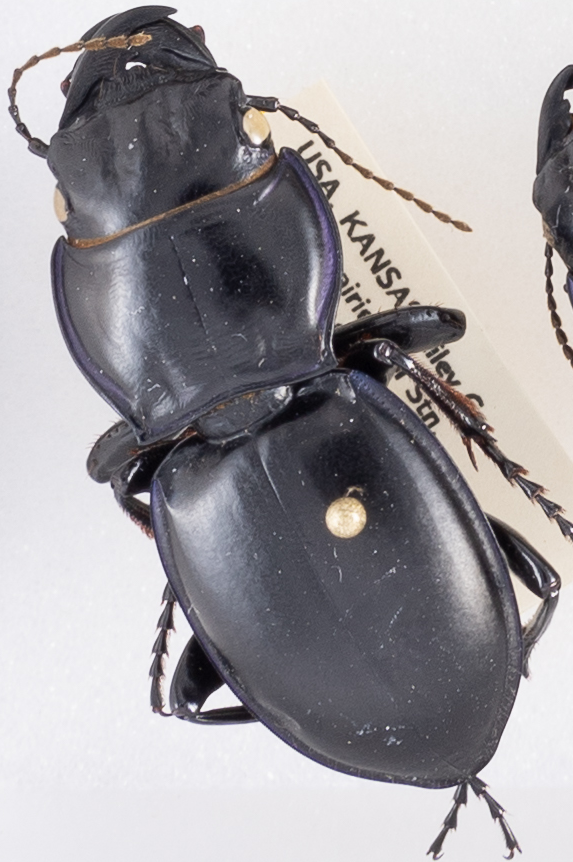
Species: Pasimachus californicus
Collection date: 2019-07-29
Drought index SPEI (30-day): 0.39
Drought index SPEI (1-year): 1.69
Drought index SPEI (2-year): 0.9